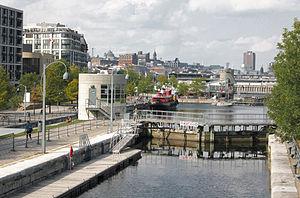
Le canal Lachine dans le vieux Montréal
Le Québec est une province du Canada. Sa capitale est Québec et sa métropole est Montréal. La langue officielle de cette province est le français.
Le canal de Lachine est un canal traversant la section sud-ouest de l'île de Montréal entre le lac Saint-Louis et le Vieux Port. Nommé d’après la ville de Lachine il permet d’éviter les rapides du même nom sur le fleuve Saint-Laurent. Ouvert en 1825, agrandi deux fois au XIXᵉ siècle, il a joué un rôle important dans le développement industriel du Canada et de Montréal. Il est fermé à la navigation commerciale depuis 1970, remplacé par la voie maritime du Saint-Laurent.